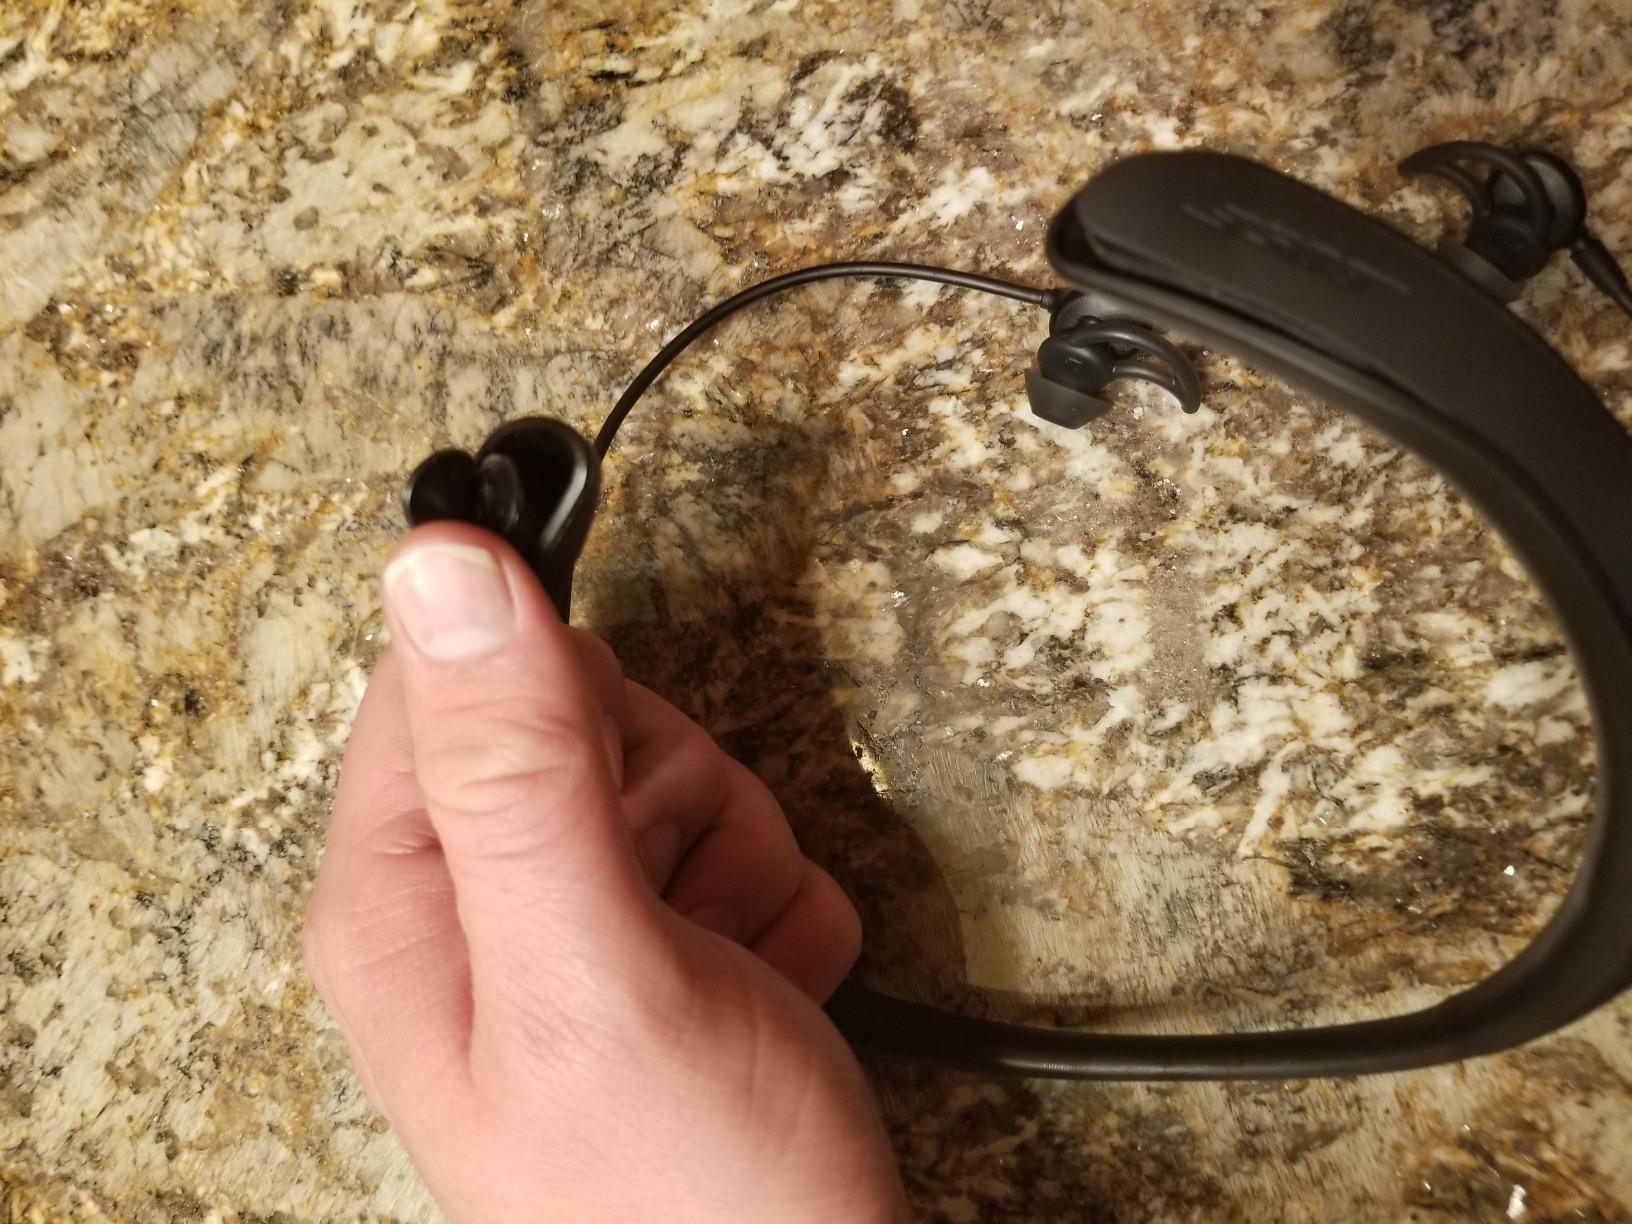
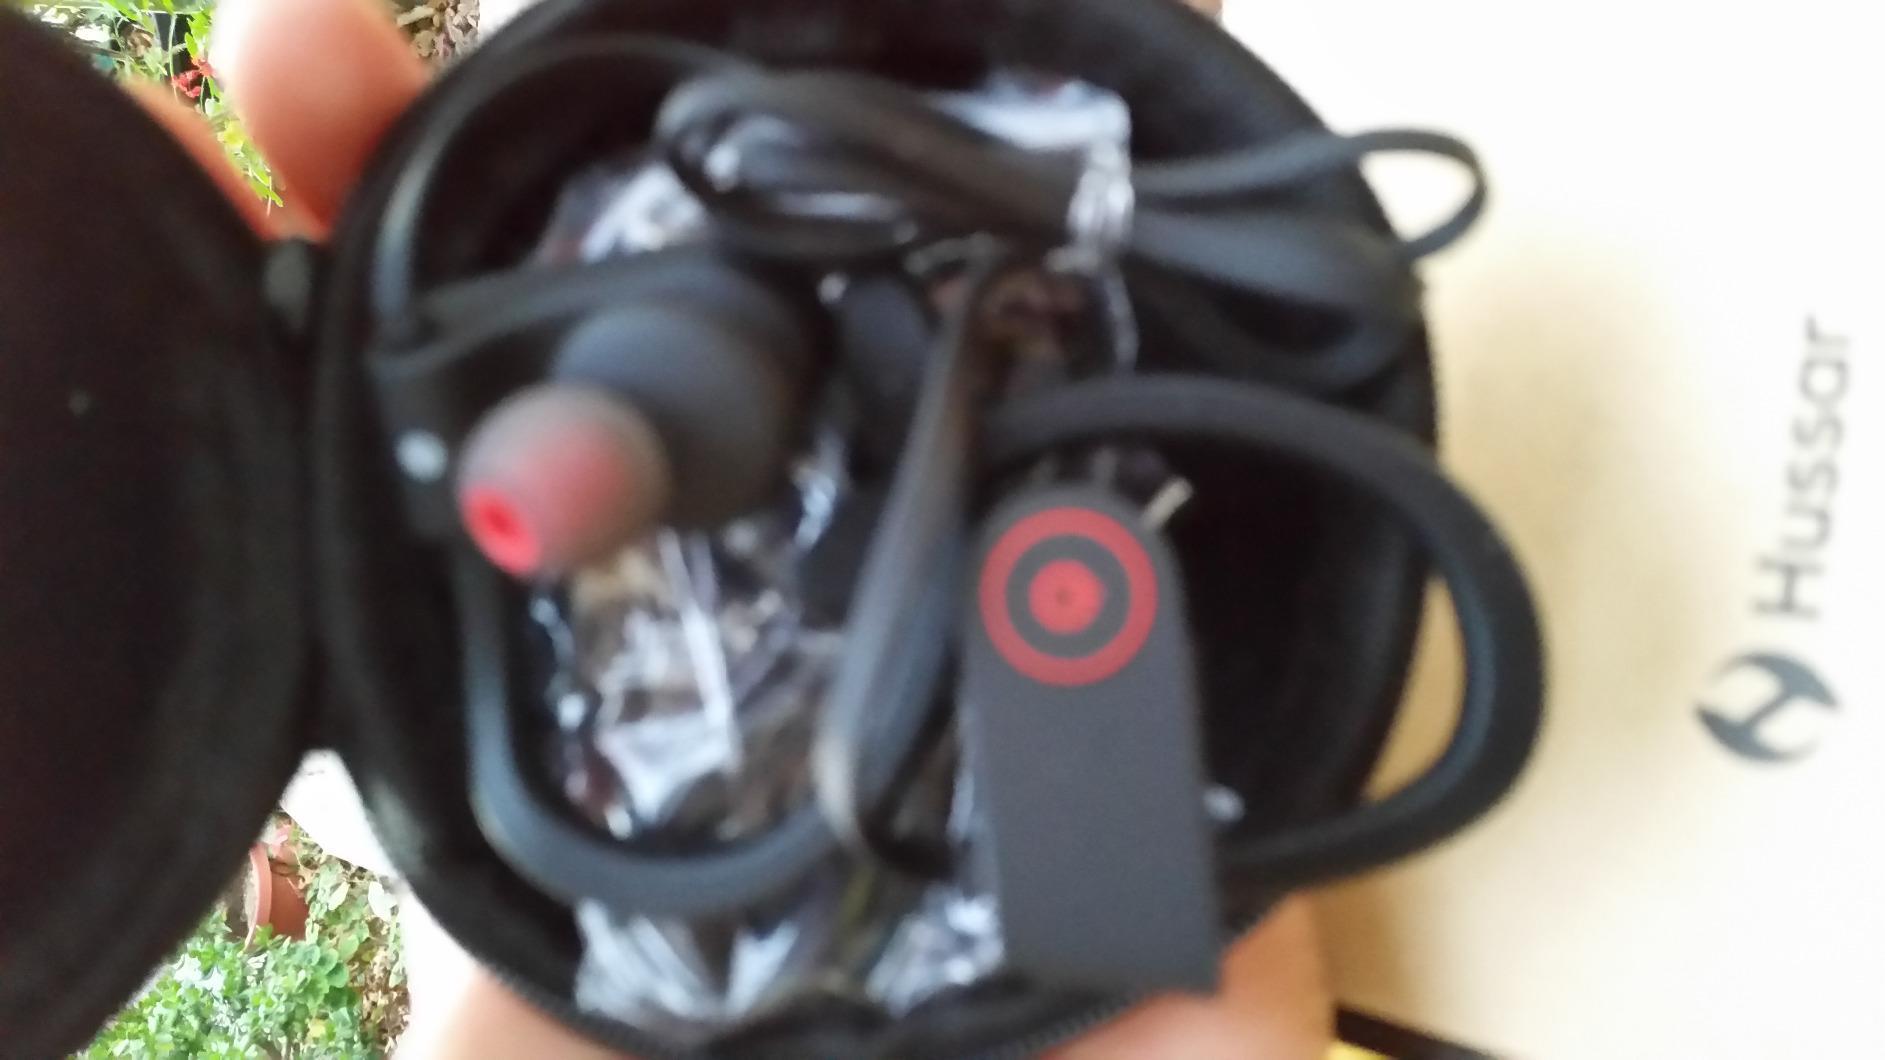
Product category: headphones
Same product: no